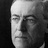
Emotion: sad